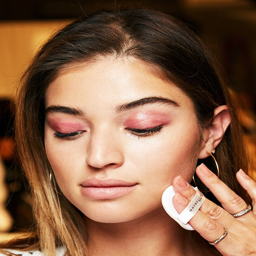
we explain all the biggest beauty trends .